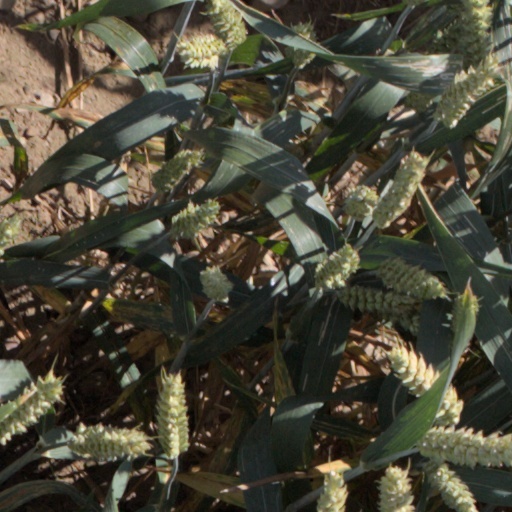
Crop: wheat